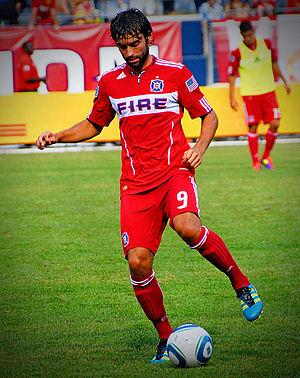
Adis « Baggio » Hušidić, né le 19 mai 1987 à Velika Kladuša en Yougoslavie, est un joueur bosnien, ayant également la citoyenneté américaine, de soccer, évoluant comme milieu de terrain au Galaxy de Los Angeles en Major League Soccer.